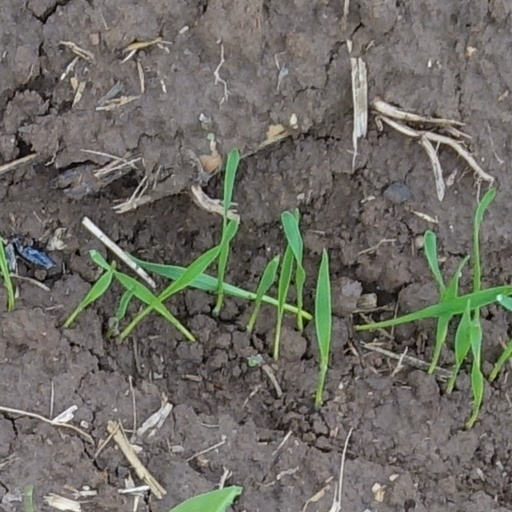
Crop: wheat